Voss

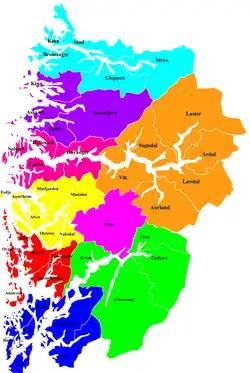
Districts of Vestland:

The municipality is the 35th largest by area of Norway's 356 municipalities. Voss is Norway's 76th most populous municipality, with a population of 16,144. Its population density is and its population has increased by 7.9% over the last 10 years.